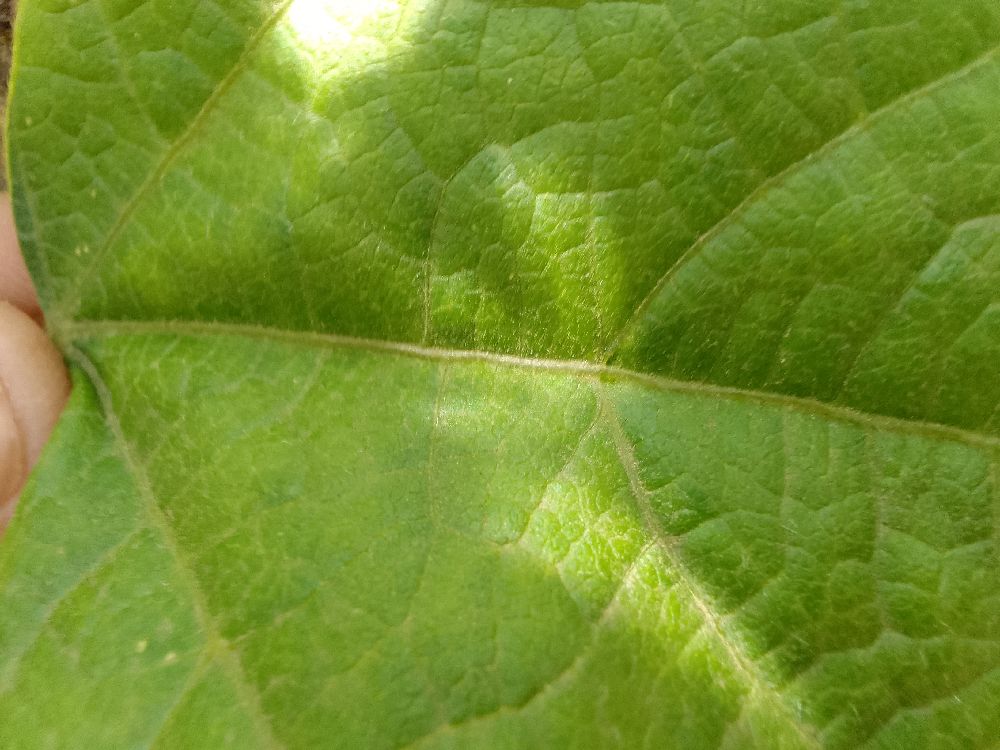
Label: healthy